Galactic Arms Race

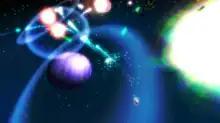
"Galactic Arms Race" screenshot.

GAR is a hybrid space shooter and Action RPG with single player, co-op, and PVP on dedicated servers for up to 32 players. Players fly a space ship, destroy enemies, earn money and experience, gain levels, find items, and upgrade their ships. The main feature that differentiates GAR from other space shooters is a procedural content generation (PCG) system that produces unique particle system weapons. The game attempts to create weapons that players will like based on usage statistics of existing weapons using a custom version of the NEAT evolutionary algorithm. GAR is one of the earliest video games to incorporate procedural content generation that is automatically and implicitly driven by player choice.